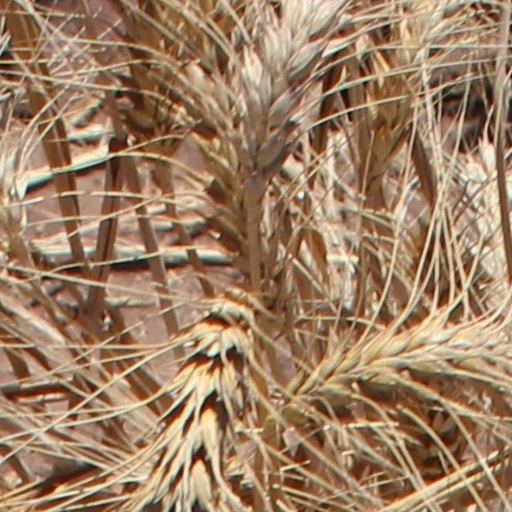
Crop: wheat